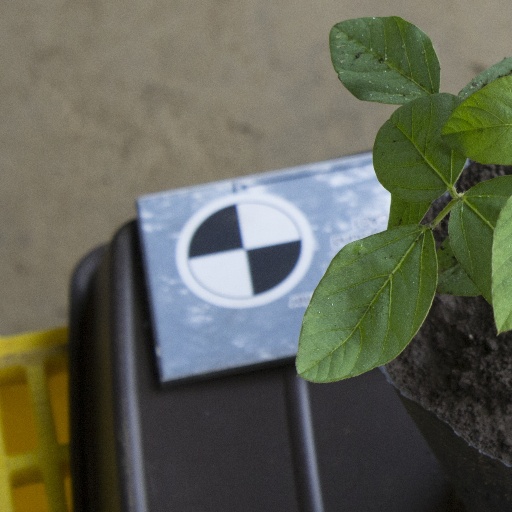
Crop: soybean